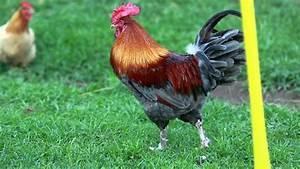
chicken